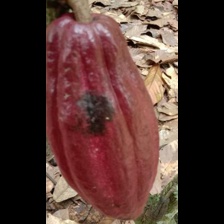
Label: phytophthora